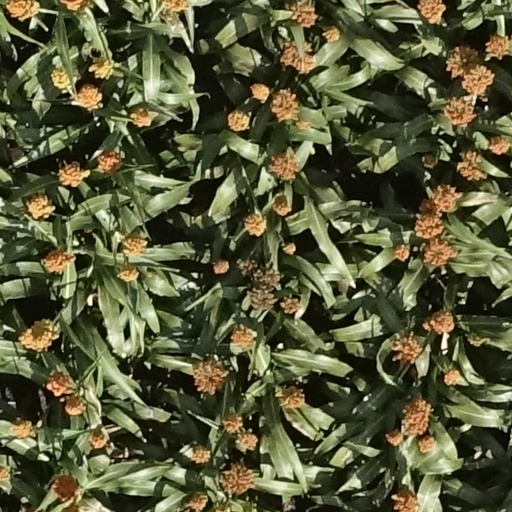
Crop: sorghum